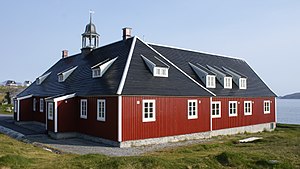
Herrnhuthuset
Herrnhuthuset i Godthåb
Herrnhuthuset er en historisk bygning i Godthåb, Grønlands hovedstad. Bygningen blev opført i 1747. Den var station for den Herrnhutiske Brødremenigheds mission i Grønland, hvorfra missionærernes aktiviteter langs den grønlandske vestkyst udgik. Bygningen har tidligere huset Grønlands Universitet, før dette flyttedes til universitetsparken, Ilimmarfik.